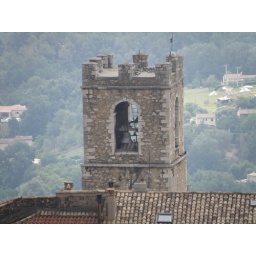
Bell tower in the villiage....it was our clock